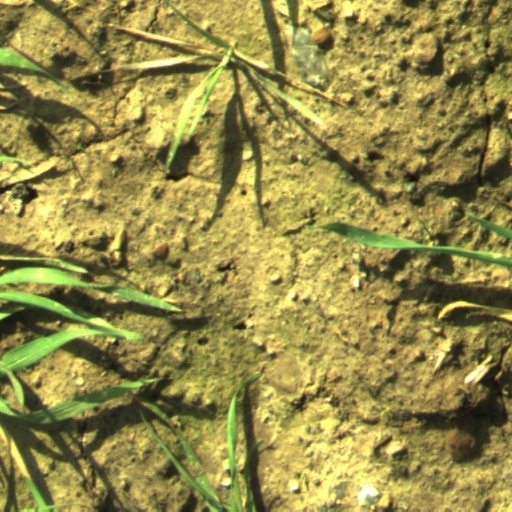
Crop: wheat